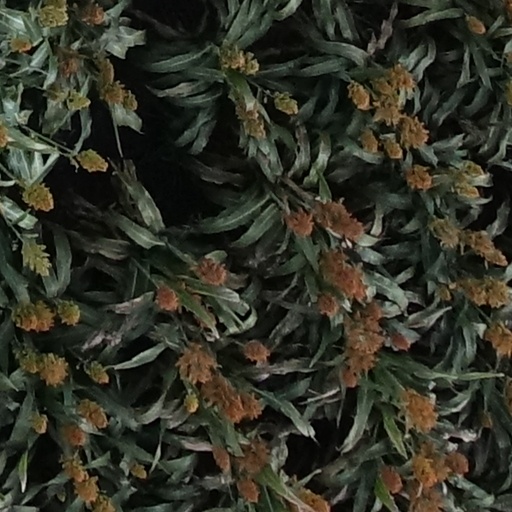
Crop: sorghum